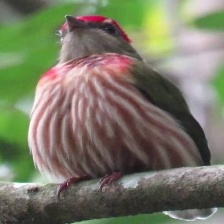
Species: STRIPPED MANAKIN
Scientific name: MACHAEROPTERUS REGULUS